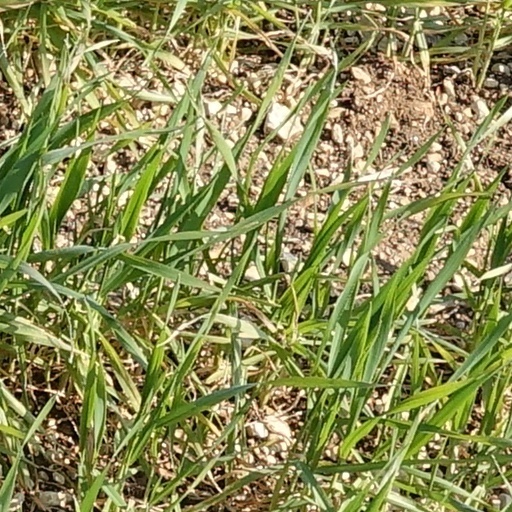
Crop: wheat